Bâtie-Beauregard

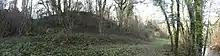
The castle hill above the Versoix

The fortress was first mentioned in a document in 1299. Blondel estimated that it was constructed around 1278. Its geopolitical context was the decades-long power-struggle for the hegemony over the territory of and around Geneva between the lords of Faucigny, the counts of Geneva, the House of Savoy and the lords of the manor of Gex. The latter were the overlords of the area and granted the fief subsequently to their vassals. They were the noble families of de Compey, de Menthon, de Champion and de Crose, who were related with or in-laws of each other. The castle was for more than three centuries the stone-hewn testimonial of the feudalism that dictated the living conditions of the population in that region.